Cuba–United States relations

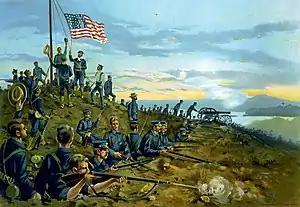
First hoisting of the United States Flag by the U.S. Marines on Cuban soil, June 11, 1898

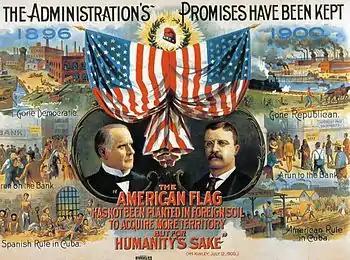
1900 Campaign poster for the Republican Party depicting American rule in Cuba

Relations between the Spanish colony of Cuba and polities on the North American mainland first established themselves in the early 18th century through illicit commercial contracts by the European colonies of the New World, trading to elude colonial taxes. As both legal and illegal trade increased, Cuba became a comparatively prosperous trading partner in the region, and a center of tobacco and sugar production. During this period Cuban merchants increasingly traveled to North American ports, establishing trade contracts that endured for many years.